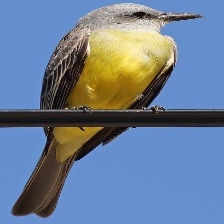
Species: TROPICAL KINGBIRD
Scientific name: TYRANNUS MELANCHOLICUS